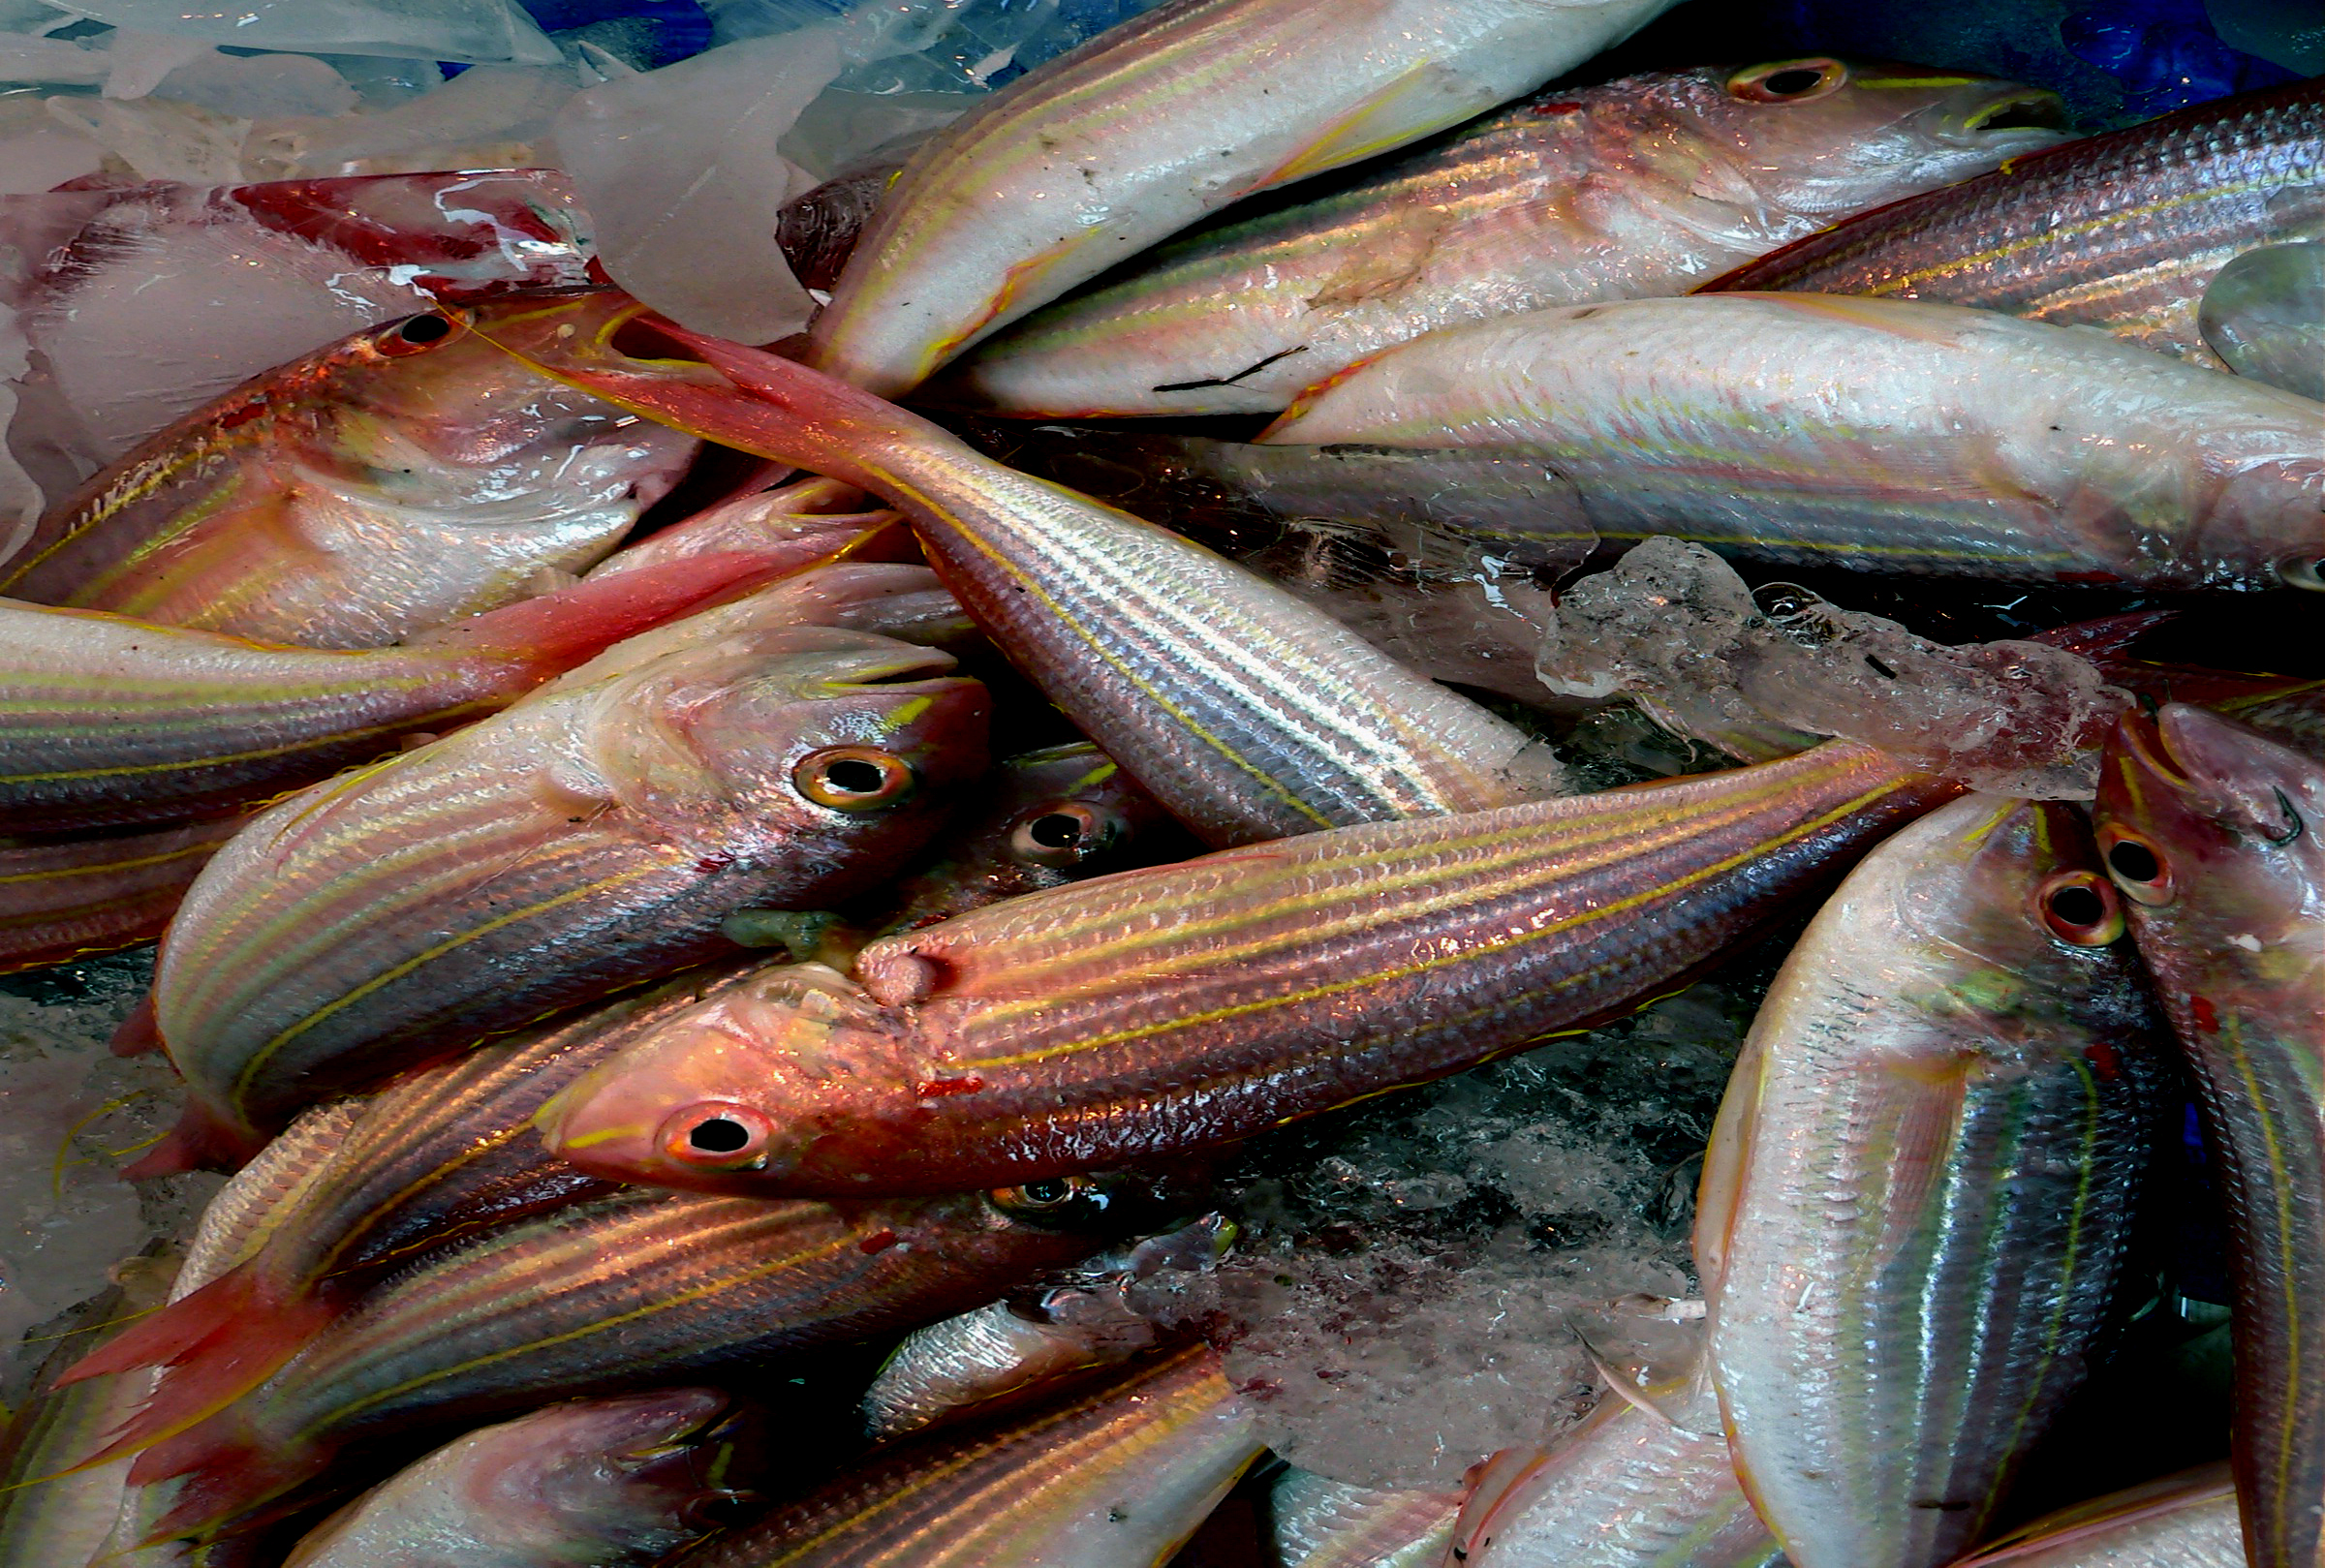
food, seafood, fish, sardine, bonito, explored, fishmarket, panasonicdmcfz20, milkfish, snapper, herring, red snapper, marine biology, forage fish, oily fish, tilefish, red seabream